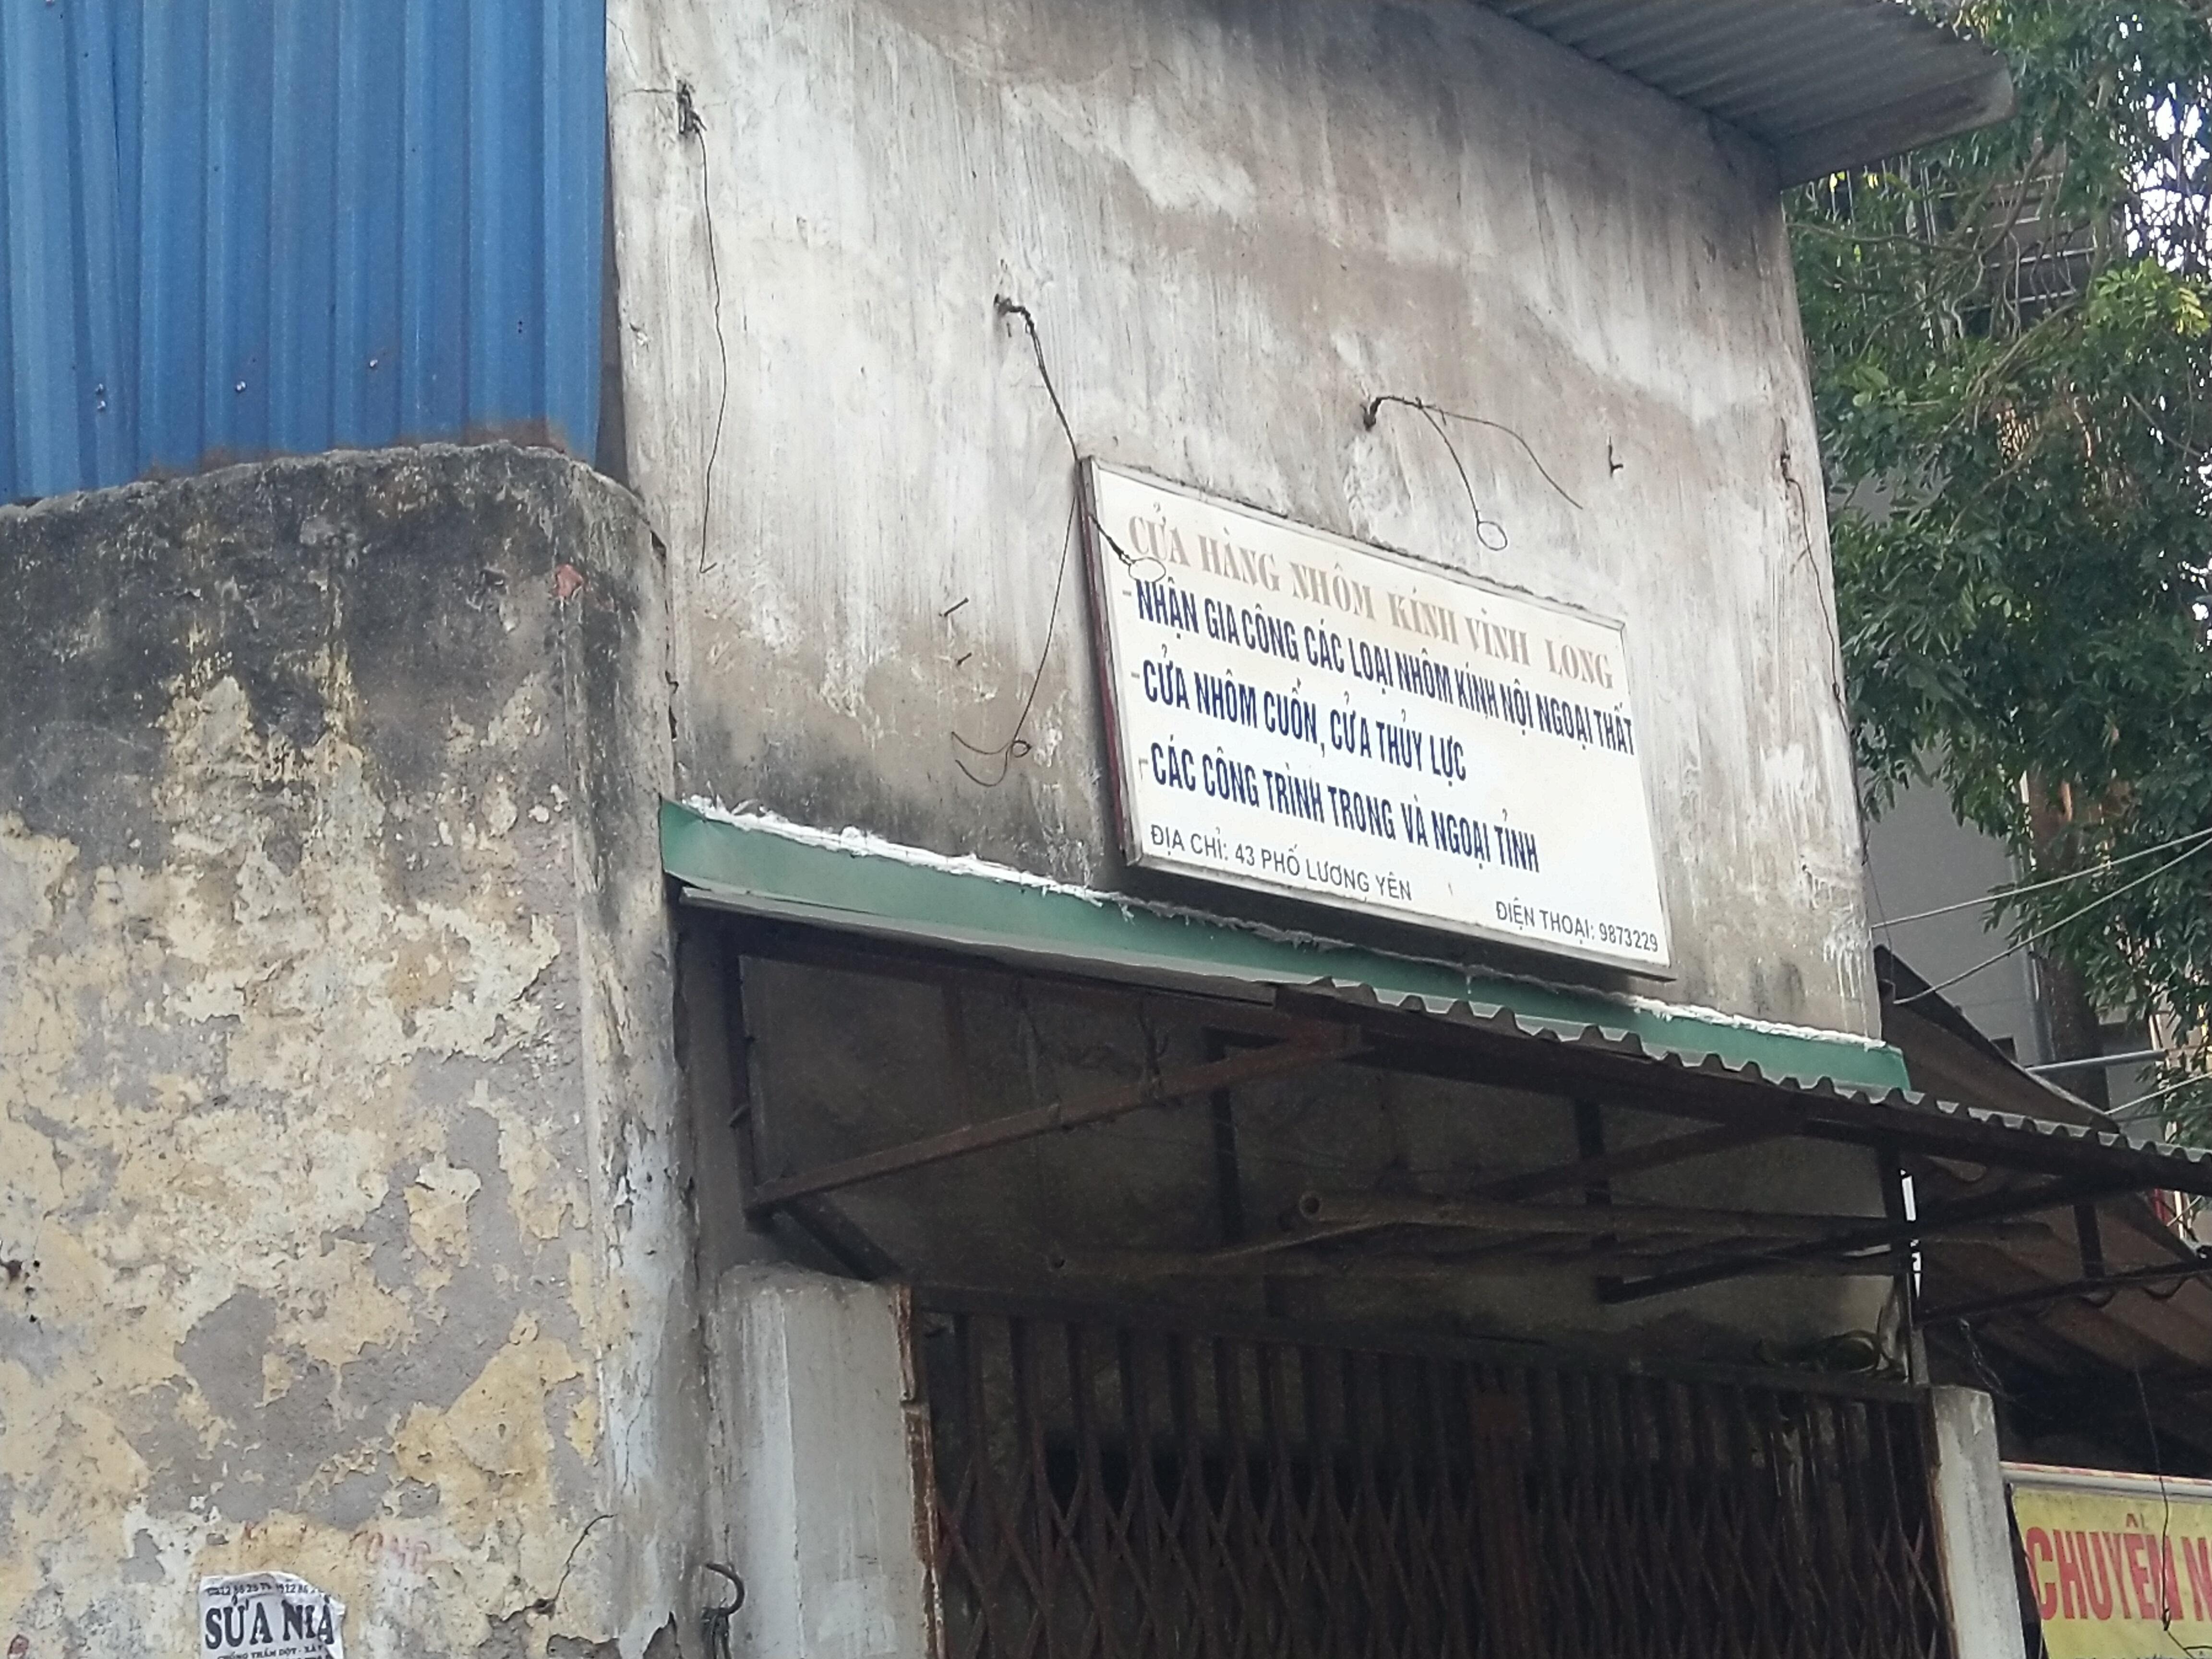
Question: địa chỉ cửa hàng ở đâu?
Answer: ở số 43 phố lương yên